Umbilic torus

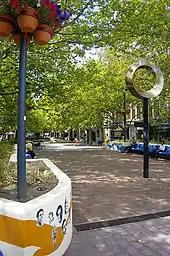
"Eternity" by John Robinson

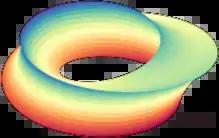

The umbilic torus or umbilic bracelet is a single-edged 3-dimensional shape. The lone edge goes three times around the ring before returning to the starting point. The shape also has a single external face. A cross section of the surface forms a deltoid.